Spanish nobility

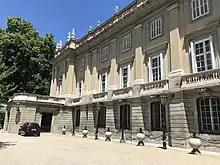
Palacio de Liria in Madrid, home of the Dukes of Alba

The centralization of the Spanish royal court in early modern Europe reshaped aristocratic power, shifting influence from regional noble domains to the Spanish monarchy's court. King Philip II's establishment of Madrid as Spain's political center in 1561 compelled nobles to relocate to maintain royal favor. This transition reflected a shift across the Spanish aristocracy, where status and influence became increasingly tied to proximity to the sovereign, court patronage, and administrative roles, rather than independent territorial rule.